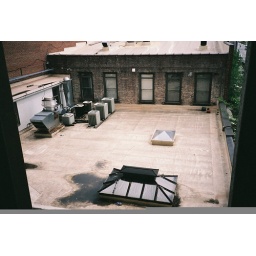
The roof of the building beside the parking garage